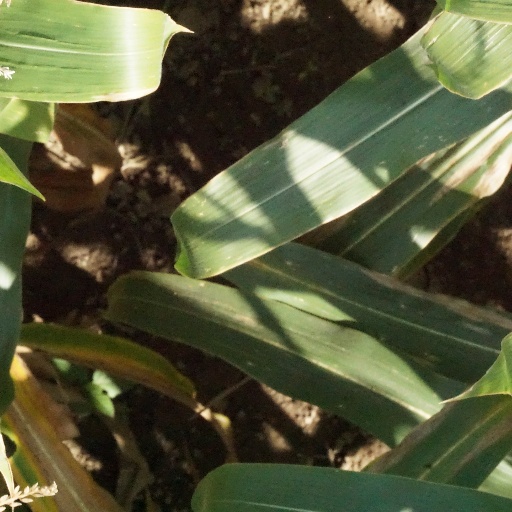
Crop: maize; corn